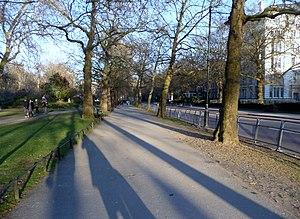
Birdcage Walk est une rue de Londres, dans la Cité de Westminster.